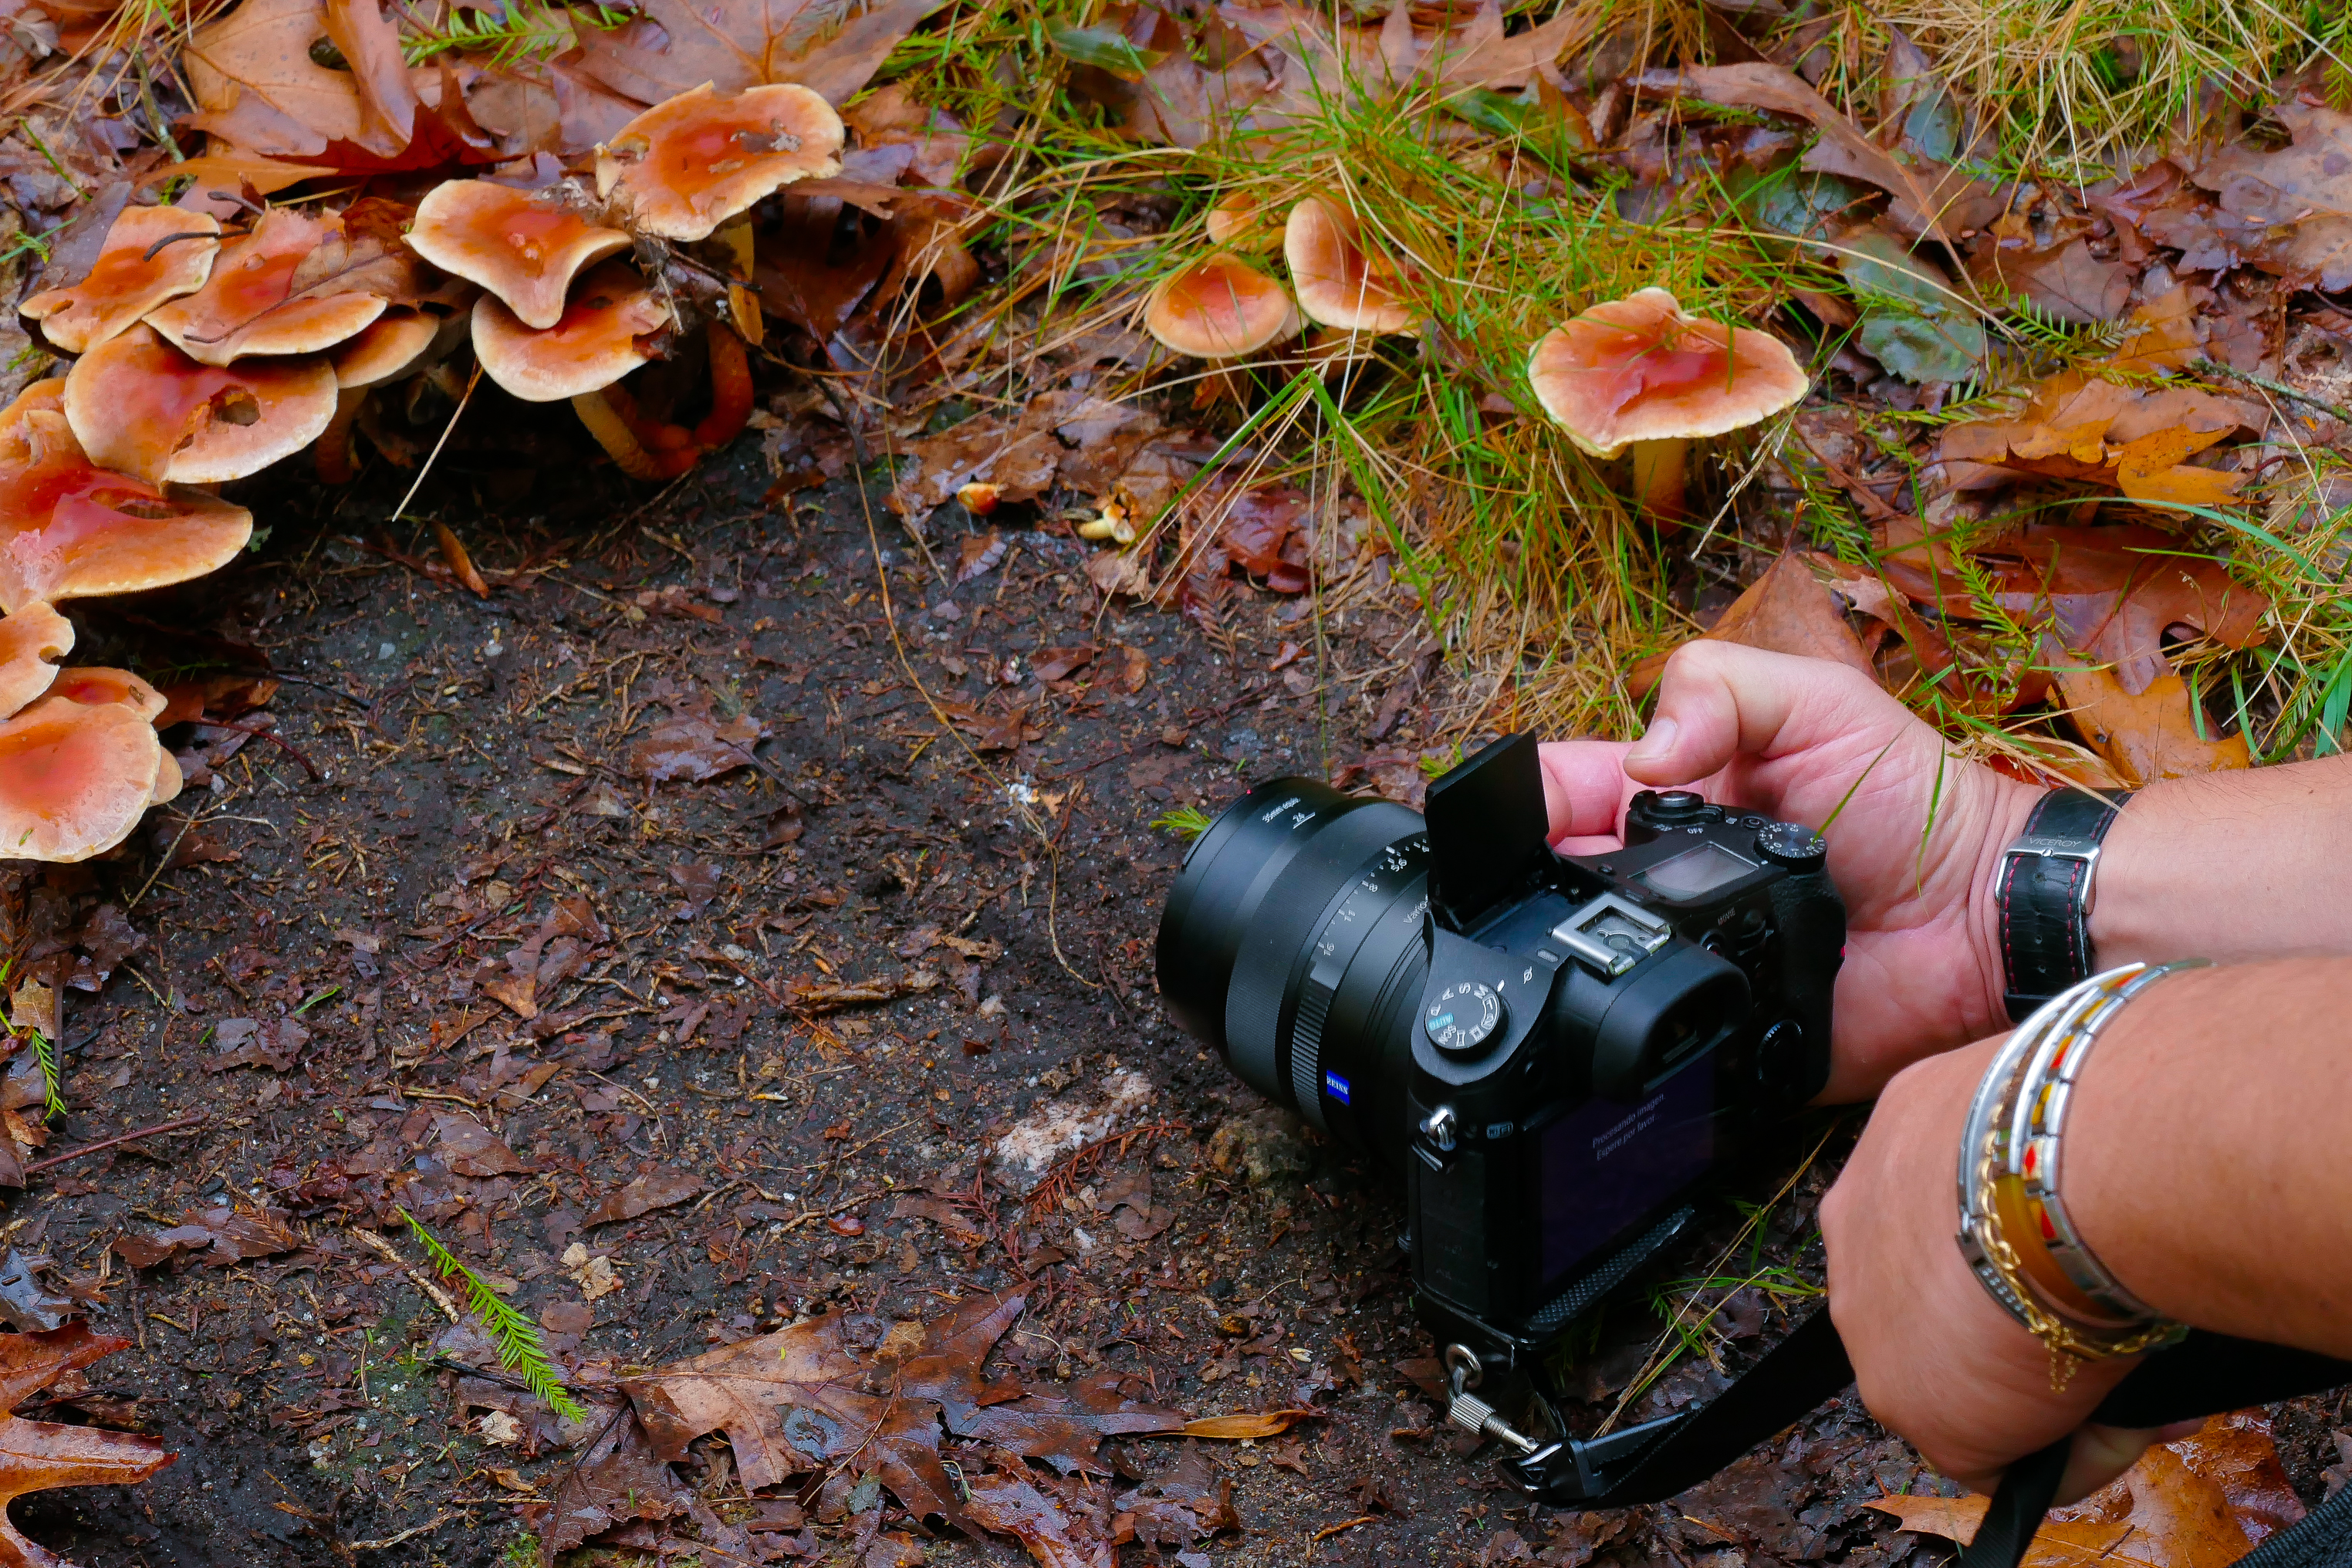
tree, nature, forest, leaf, flower, macro, autumn, season, mushrooms, naturaleza, espaa, galicia, setas, woodland, lumixfz1000, fz1000, marin, ggl1, xovesphoto, panasoniclumixfz1000, lagocastieiras, marngaliciaespaa, natural environment